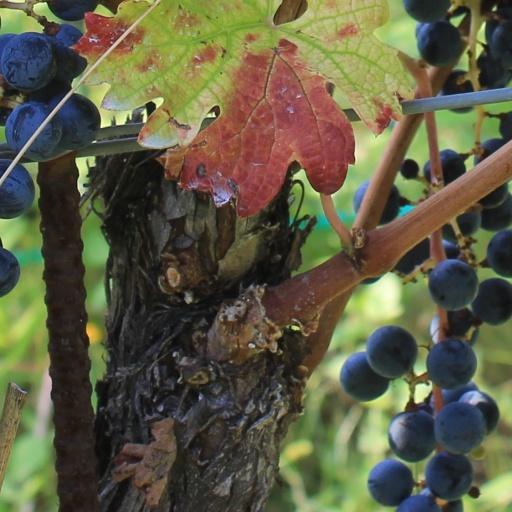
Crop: grape